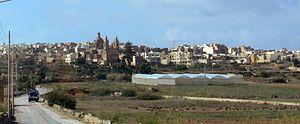
Ta' Sannat, connue aussi plus simplement comme Sannat, est une ville de Malte de 2200 habitants située sur Gozo.